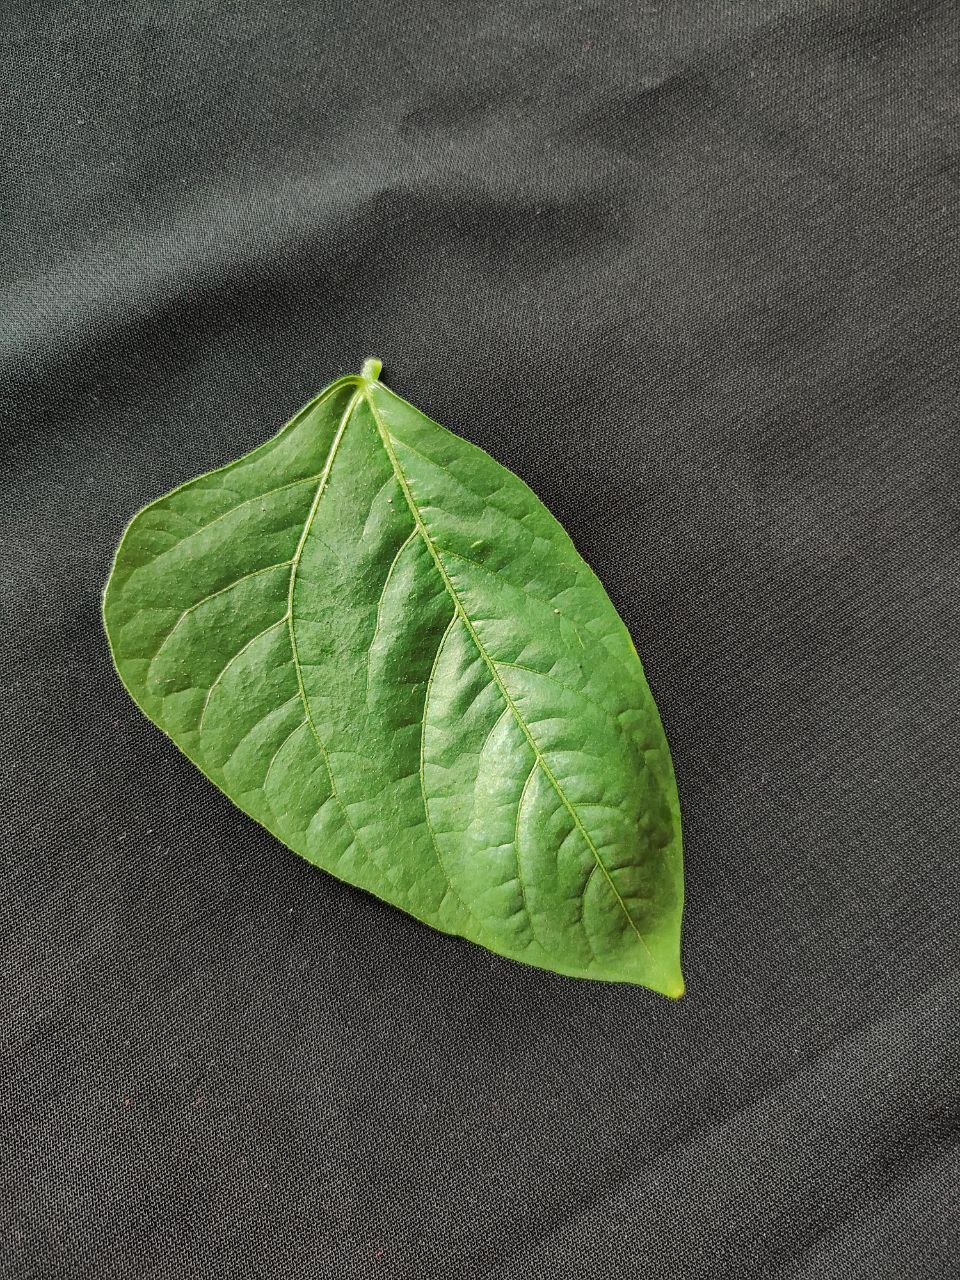
Crop: cowpea
Leaf condition: Fresh Leaf